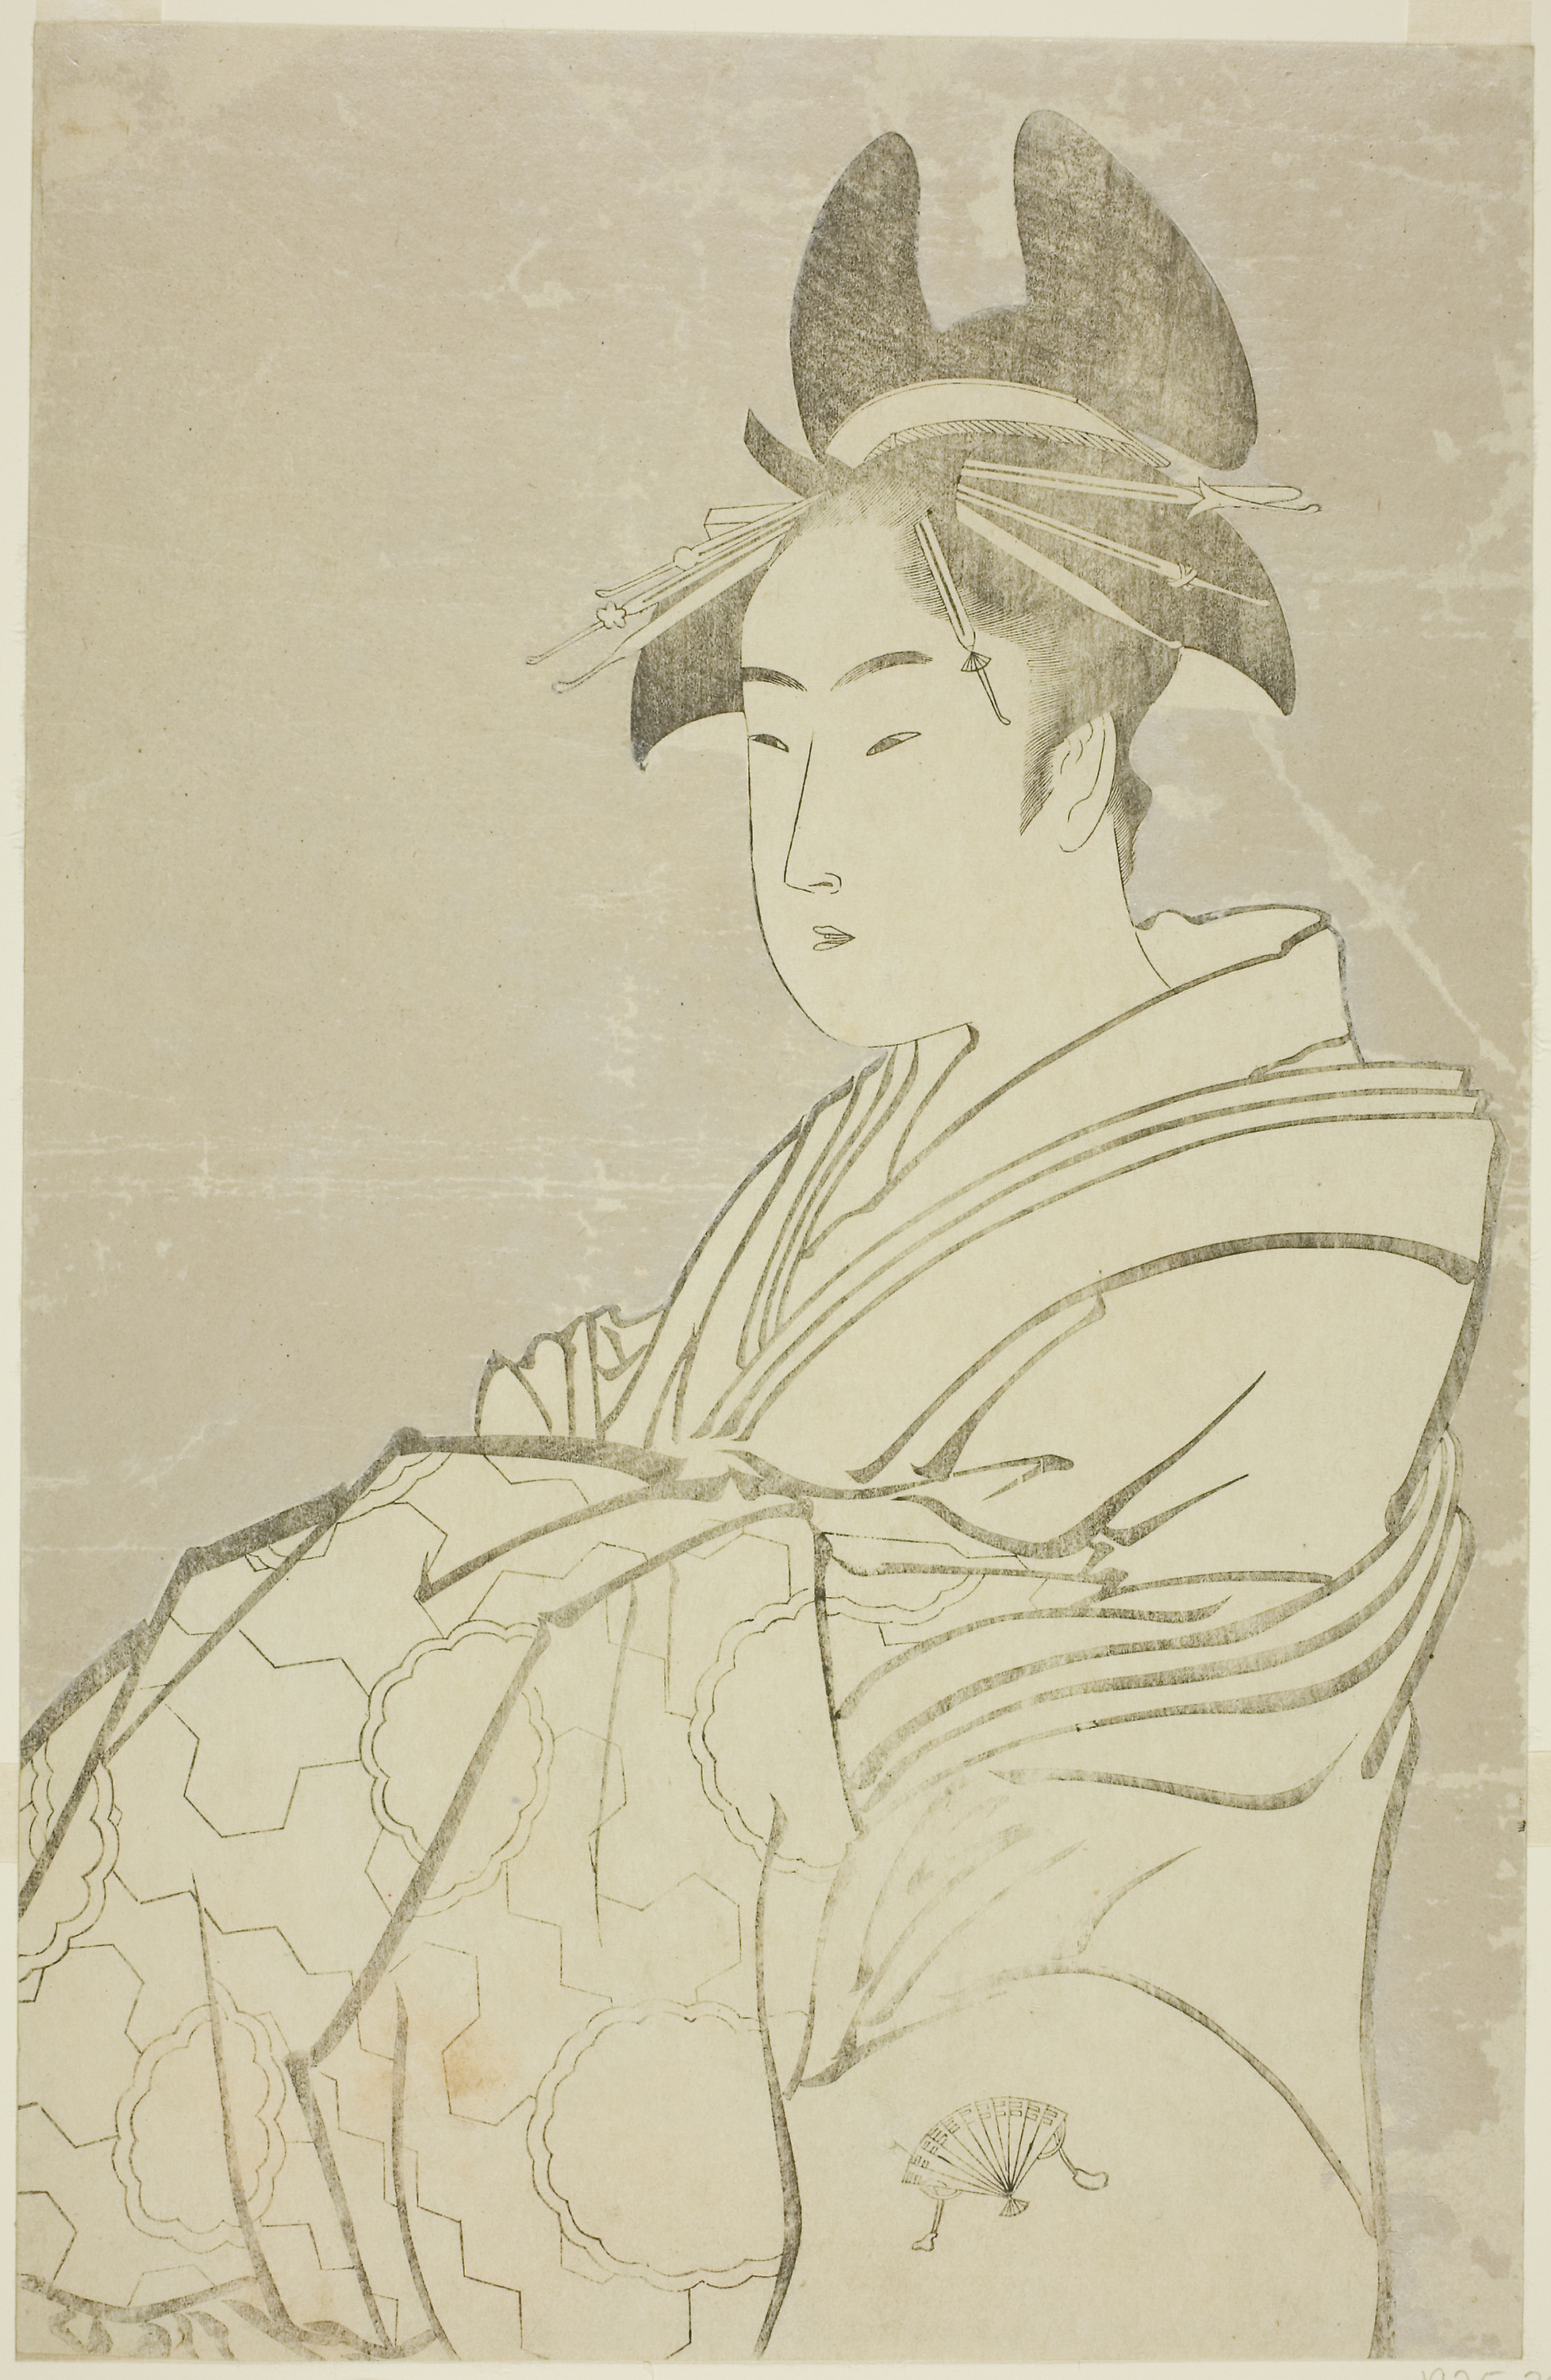
woman, art, drawing, sketch, portrait, illustration, artwork, black and white, figure drawing, costume design, fictional character, paper, self portrait